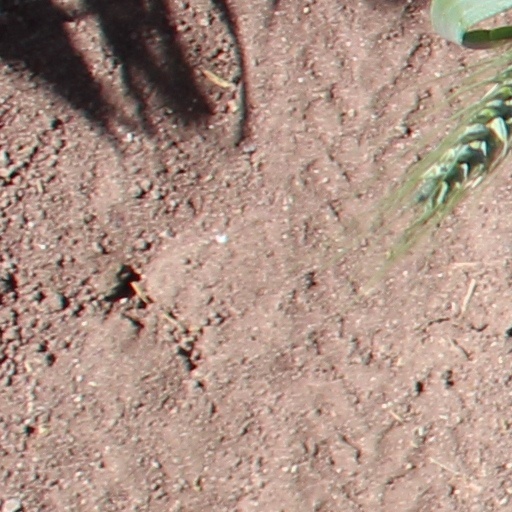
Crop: wheat